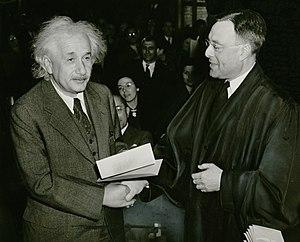
Le New York World-Telegram, plus tard connu sous le nom de New York World-Telegram and Sun, était un journal de New York de 1931 à 1966.
La nationalité américaine lie les personnes physiques ou morales originaires des États-Unis à tous les droits et prérogatives attachés à cette nationalité.